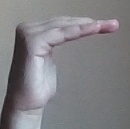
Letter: haa